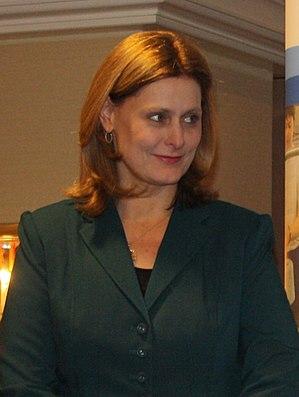
Sarah Jane Brown, née Macaulay, née le 31 octobre 1963 à Beaconsfield dans le Buckinghamshire, est l'épouse de l'ancien Premier ministre du Royaume-Uni, Gordon Brown, chef du gouvernement britannique de 2007 à 2010.